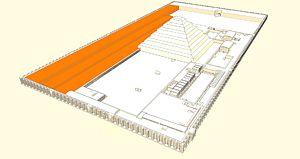
Le complexe funéraire de Djéser, édifié sous le règne du roi Djéser, se situe à Saqqarah, en Égypte. Il est, dans l'histoire de l'architecture égyptienne, le second ouvrage édifié en pierre de taille. Il marque une évolution importante de l'architecture monumentale. En effet, le tombeau du roi prend, pour la première fois et après de multiples modifications, la forme d'une pyramide. Cette innovation marque la naissance d'un nouveau type de sépulture. Les éléments cultuels ainsi que l'enceinte à redans représentent l'aboutissement d'une architecture évoluant depuis la IIᵉ dynastie.